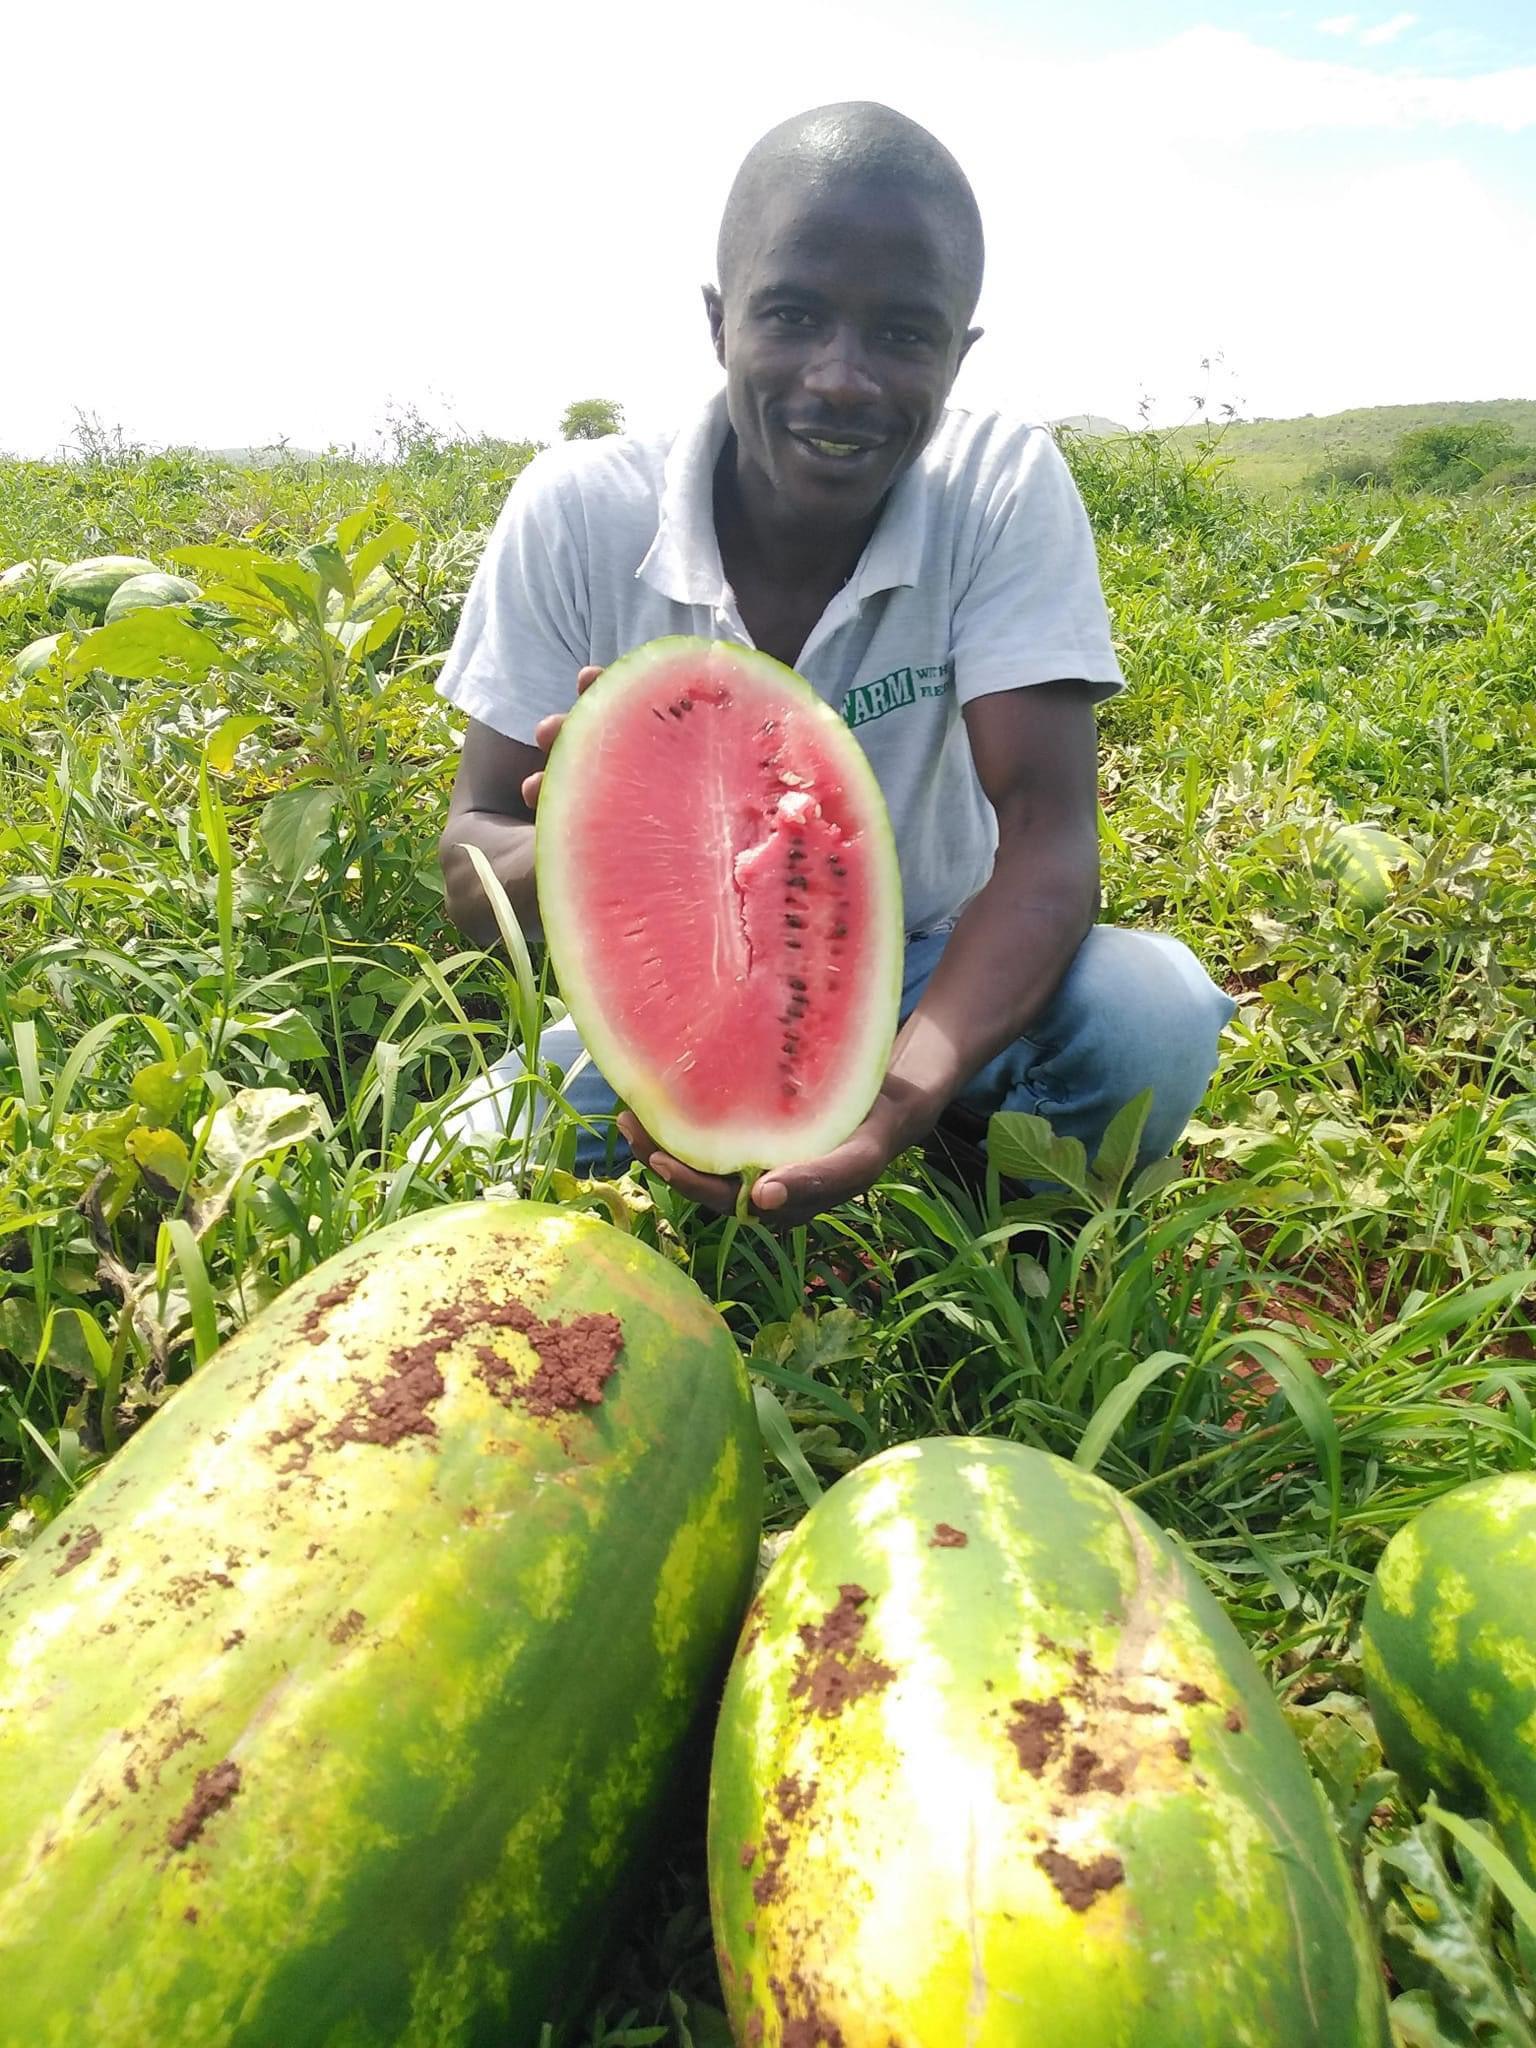
Mkulima akiwa shambani, anavuna matikiti yaliyoiva vizuri, akiyakusanya kwa makini huku akiwa ameshika tikiti alilolikata mkononi, akitunza mazao hayo na kuhakikisha kua hayaharibiki, tayari kwa ajili ya kusafirishwa sokoni au kwenye masoko mengine kwa ajili ya kuuza kwa faida